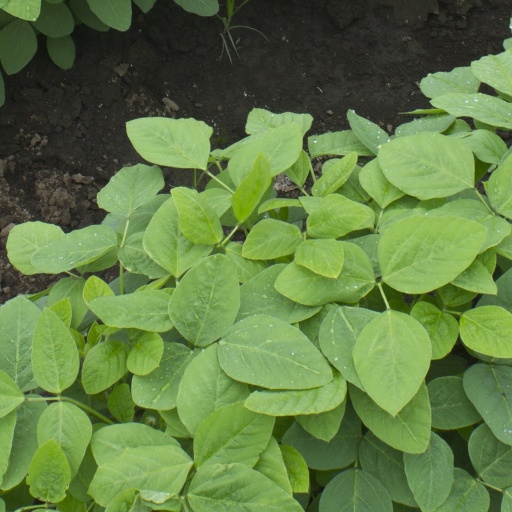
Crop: soybean